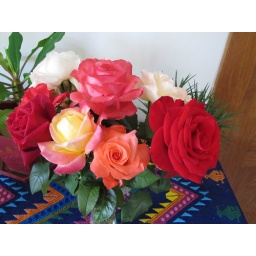
Another set of gorgeous roses from Jean's rose garden in Omaha